Black Diamond Cemetery

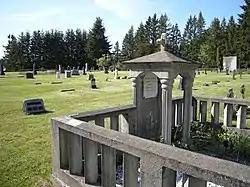
Black Diamond Cemetery

Black Diamond Cemetery is a cemetery located in Black Diamond, Washington listed on the National Register of Historic Places.